Pilgrims (Plymouth Colony)

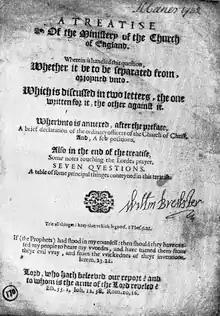
Title page of a pamphlet published by William Brewster in Leiden

The Separatist movement was controversial. Under the Act of Uniformity 1559, it was illegal not to attend official Church of England services, with a fine of one shilling (£0.05; about £ today) for each missed Sunday and holy day. The penalties included imprisonment and larger fines for conducting unofficial services. The Seditious Sectaries Act 1592 was specifically aimed at outlawing the Brownists. Under this policy, London Underground Church members were repeatedly imprisoned from 1566, and then Robert Browne and his followers were imprisoned in Norfolk during the 1580s. Henry Barrow, John Greenwood, and John Penry were executed for sedition in 1593. Browne had taken his followers into exile in Middelburg, and Penry urged the London Separatists to emigrate in order to escape persecution, so after his death they went to Amsterdam.